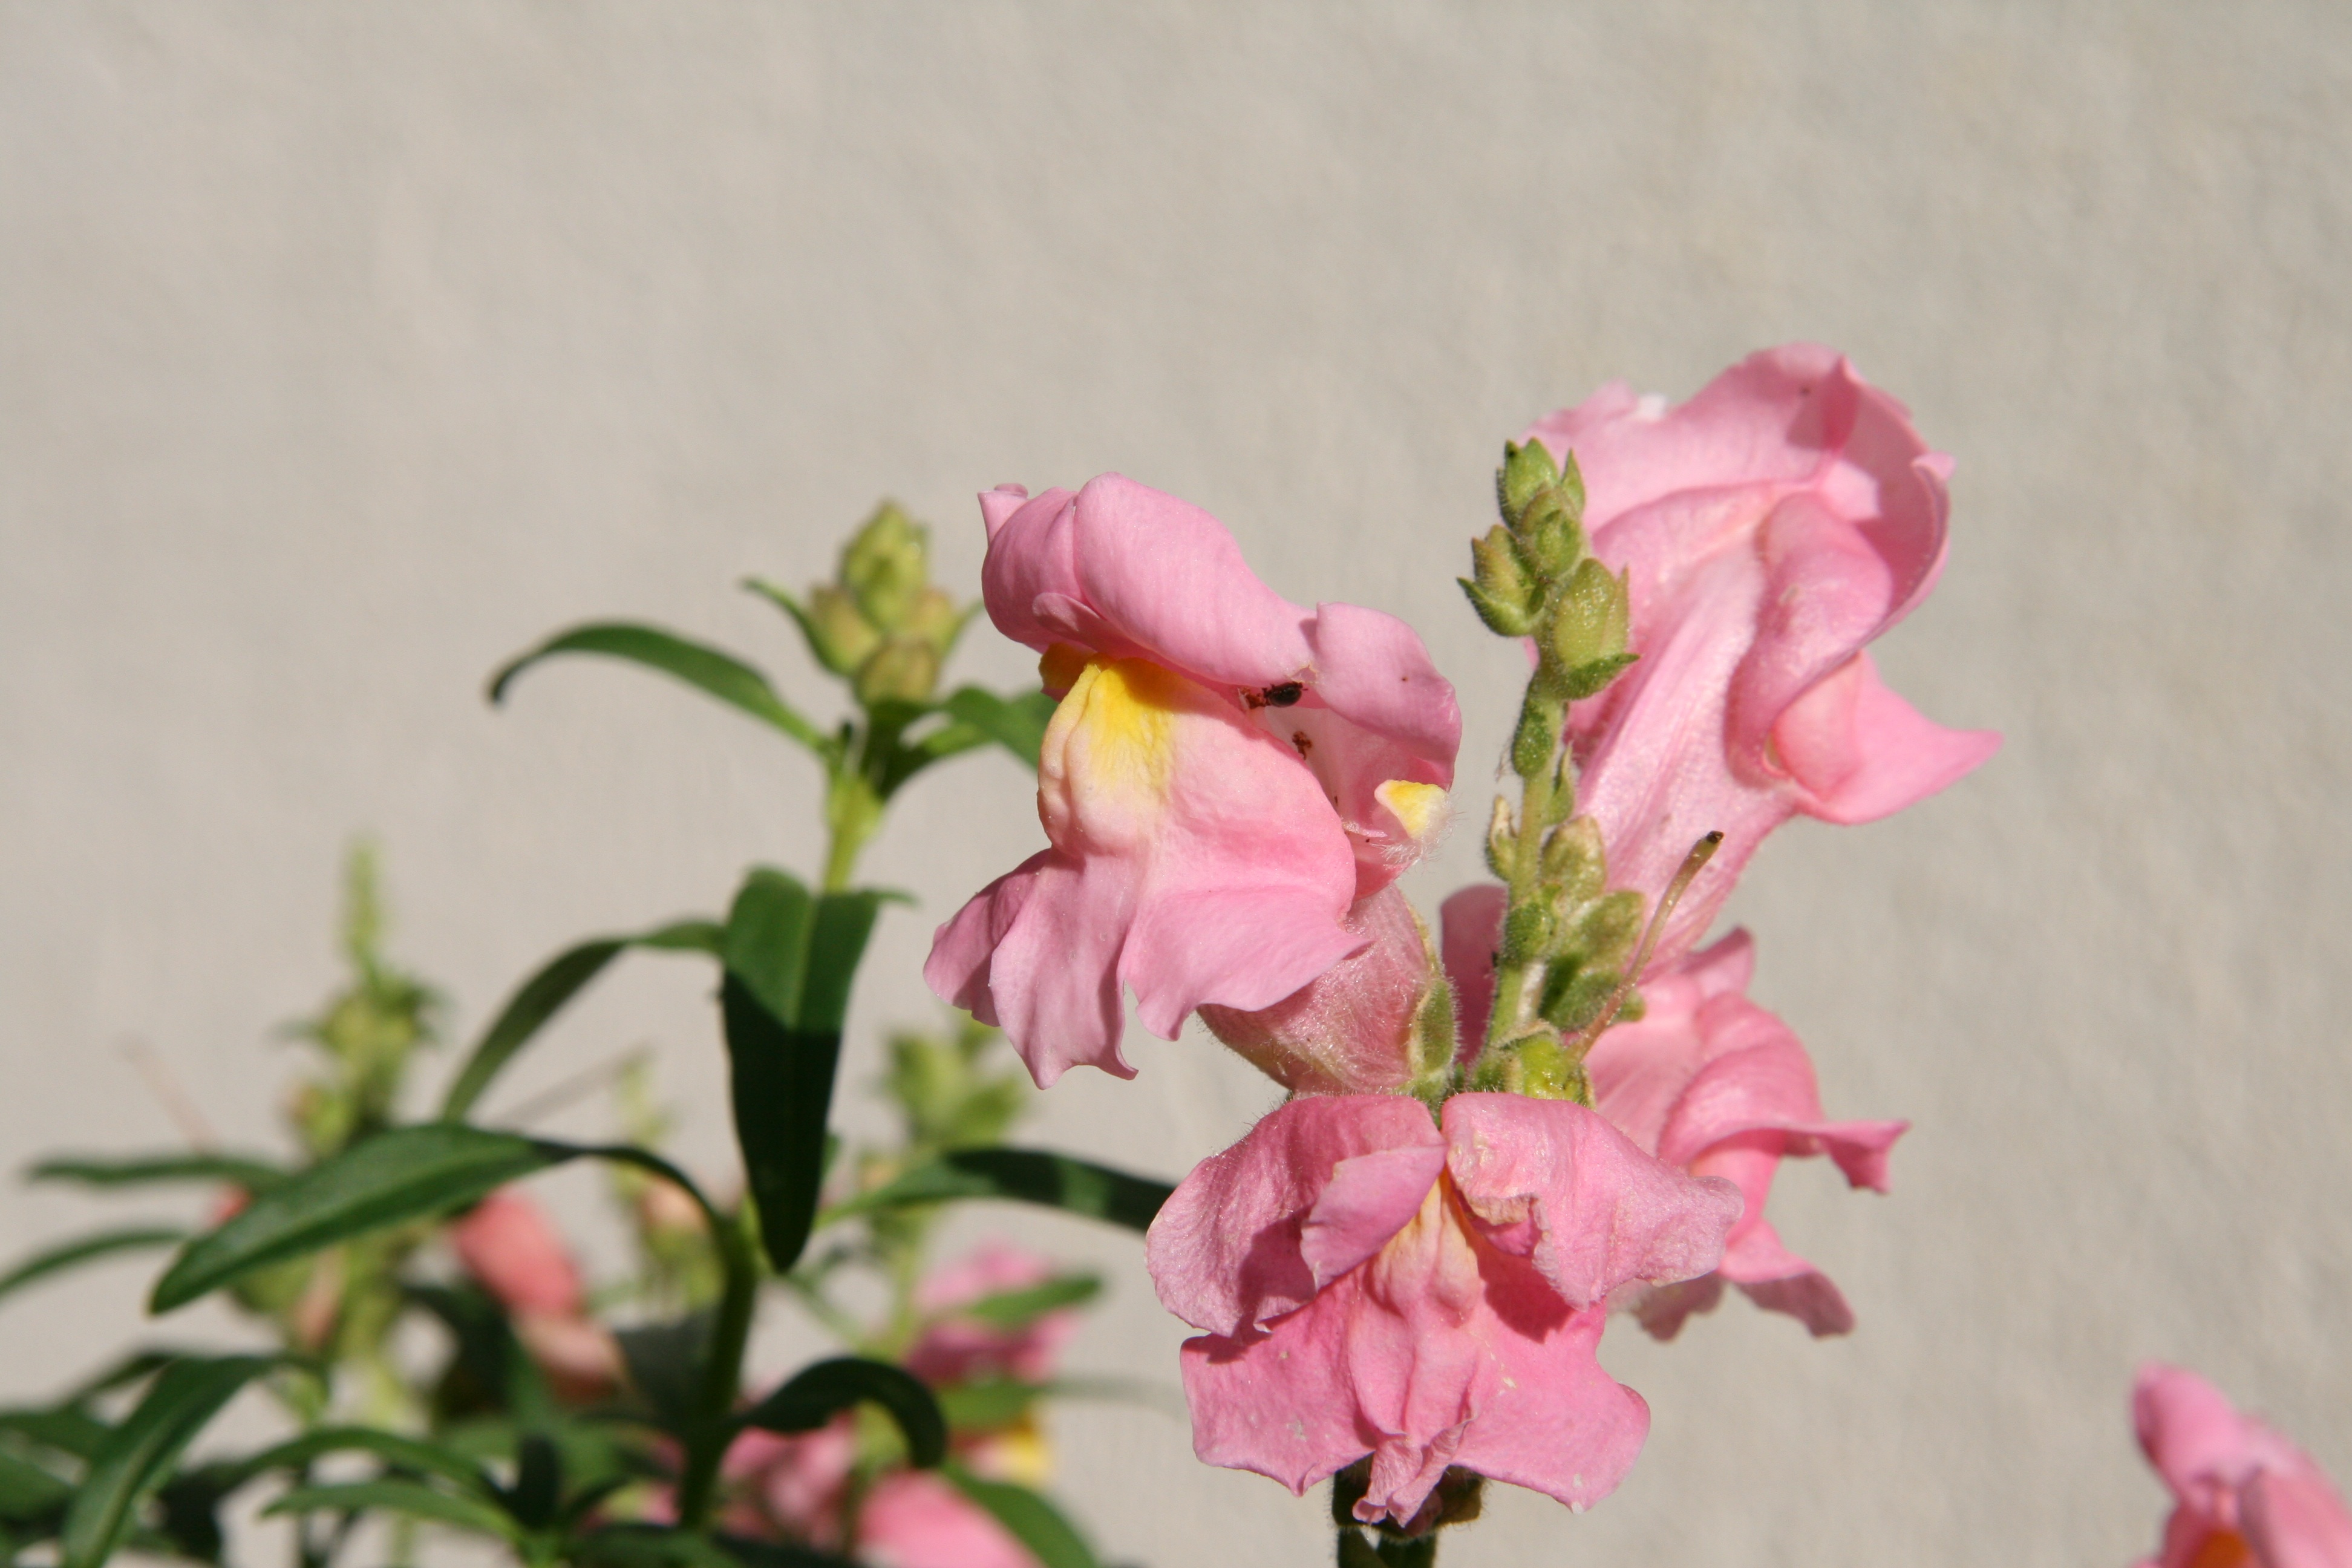
blossom, plant, flower, petal, bloom, pink, flora, snapdragon, floristry, loewenmaeulchen, flowering plant, land plant